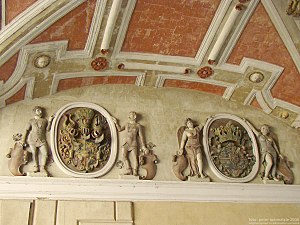
Elisabeth af Danmark (1524-1586) / Liv og gerning / Andet ægteskab
Ulriks og Elisabeths våbenskjold fra Güstrow Slot.
Elisabeth af Danmark var en dansk prinsesse, der blev hertuginde af henholdsvis Mecklenburg-Schwerin og Mecklenburg-Güstrow